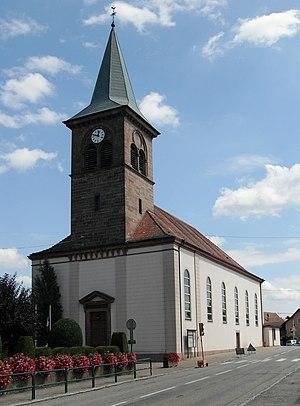
L'église Saint-Blaise à Muespach
Muespach [myspax] est une commune française située dans le département du Haut-Rhin, en région Grand Est.